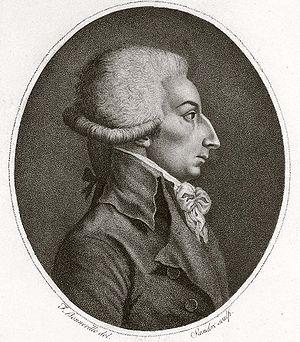
Sougères-en-Puisaye est une commune française située dans le département de l'Yonne en région Bourgogne-Franche-Comté ; malgré son toponyme, ses paysages semblent plutôt l'associer à la région naturelle de la Forterre.